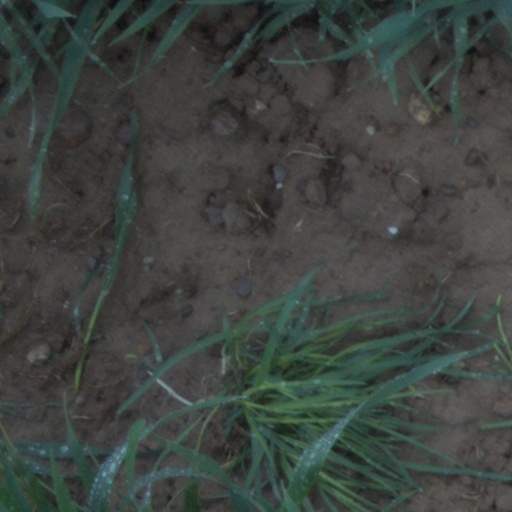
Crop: wheat